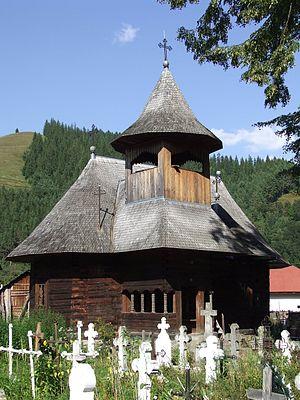
La construction en bois massif empilé est un système constructif en bois, faisant usage de troncs, rondins ou madriers de bois massifs. Ce système constructif emploie des grumes écorcées et ajustées les unes aux autres, dont le diamètre fait généralement entre 25 et 35 cm. C'est selon Eugène Viollet-le-Duc, avec la charpente l'autre manière principale de construire en bois. On peut distinguer plusieurs manières de construire traditionnelles principales :